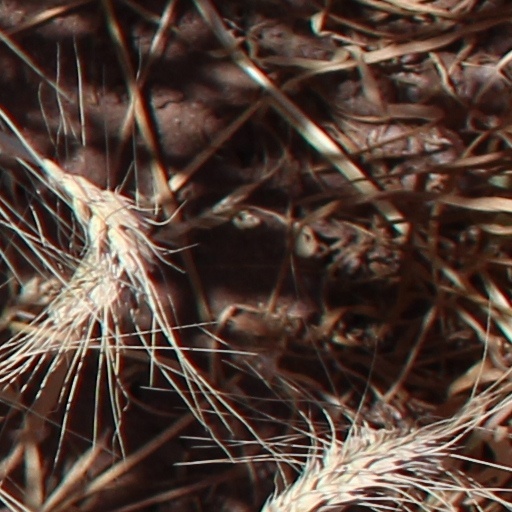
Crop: wheat